Museo Nacional de Antropología (Madrid)

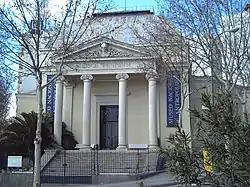
Museum's main facade

The National Museum of Anthropology is an anthropology museum in Madrid, Spain. It is considered the oldest of its kind in Spain, formally inaugurated on 29 April 1875, during the reign of Alfonso XII. It is one of the National Museums of Spain and it is attached to the Ministry of Culture.